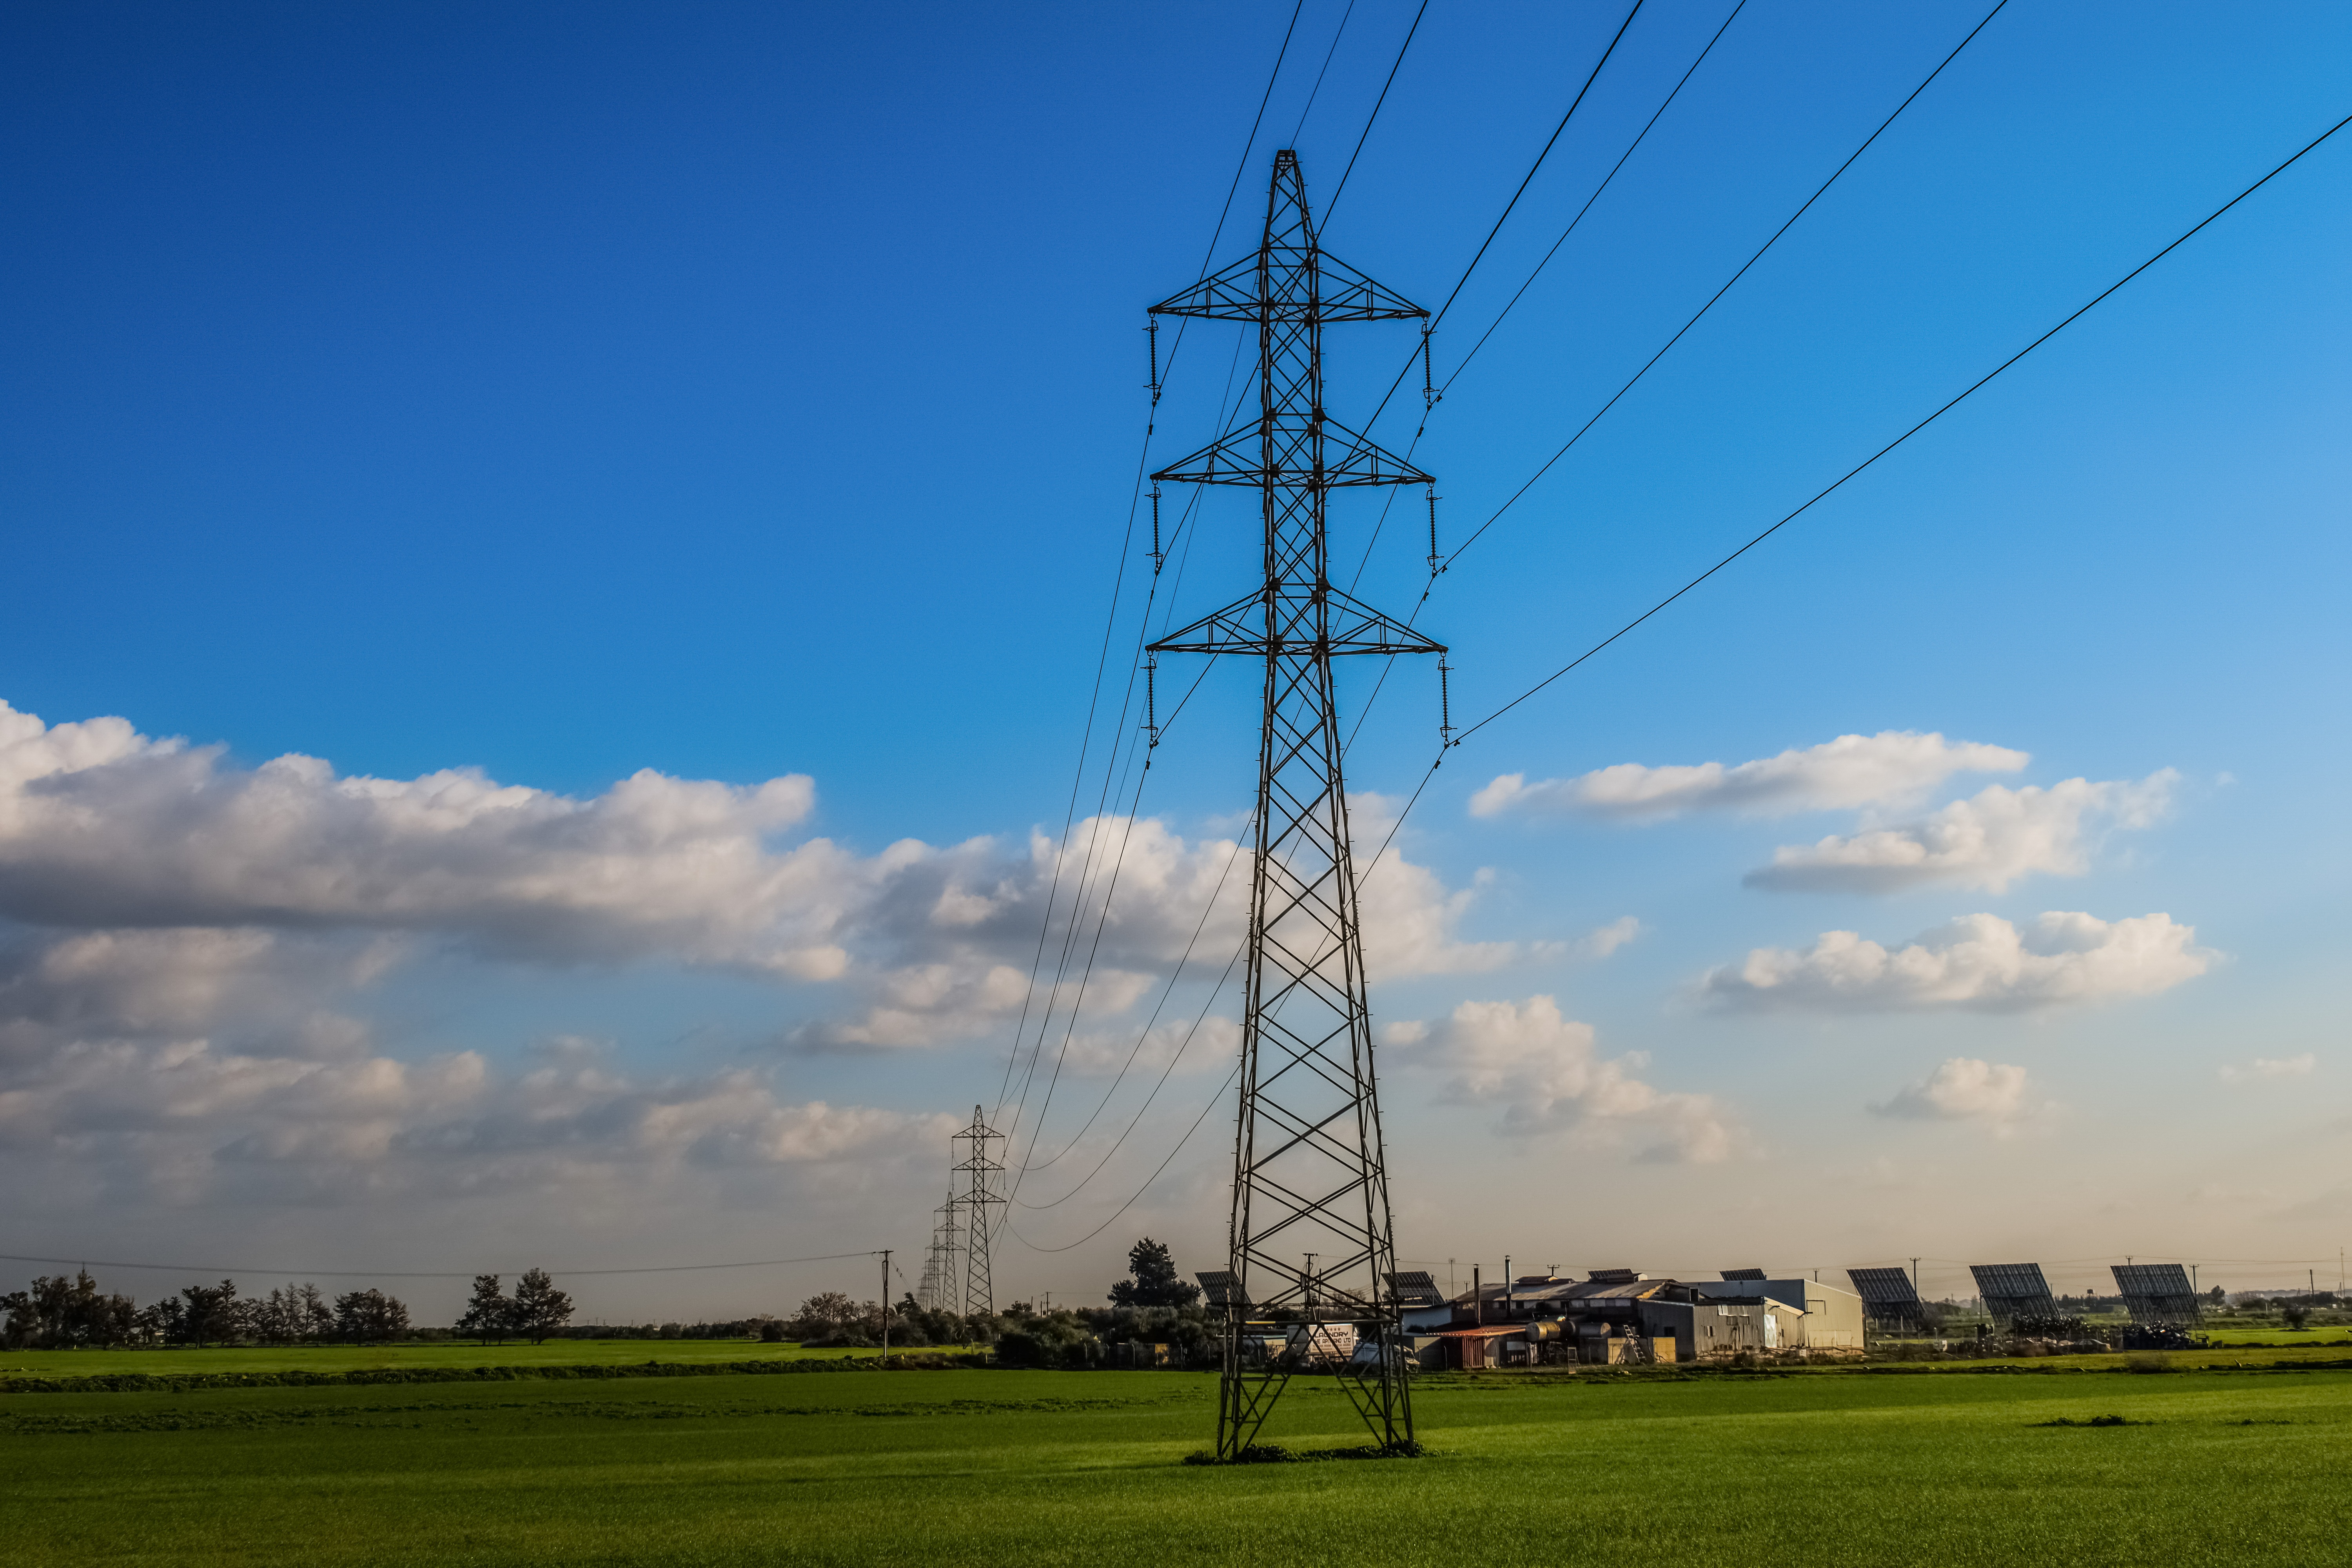
cloud, sky, technology, field, wind, line, tower, mast, electricity, plain, energy, high voltage, pylon, power, danger, electric, voltage, transmission tower, outdoor structure, electrical supply, overhead power line, outdoor power equipment